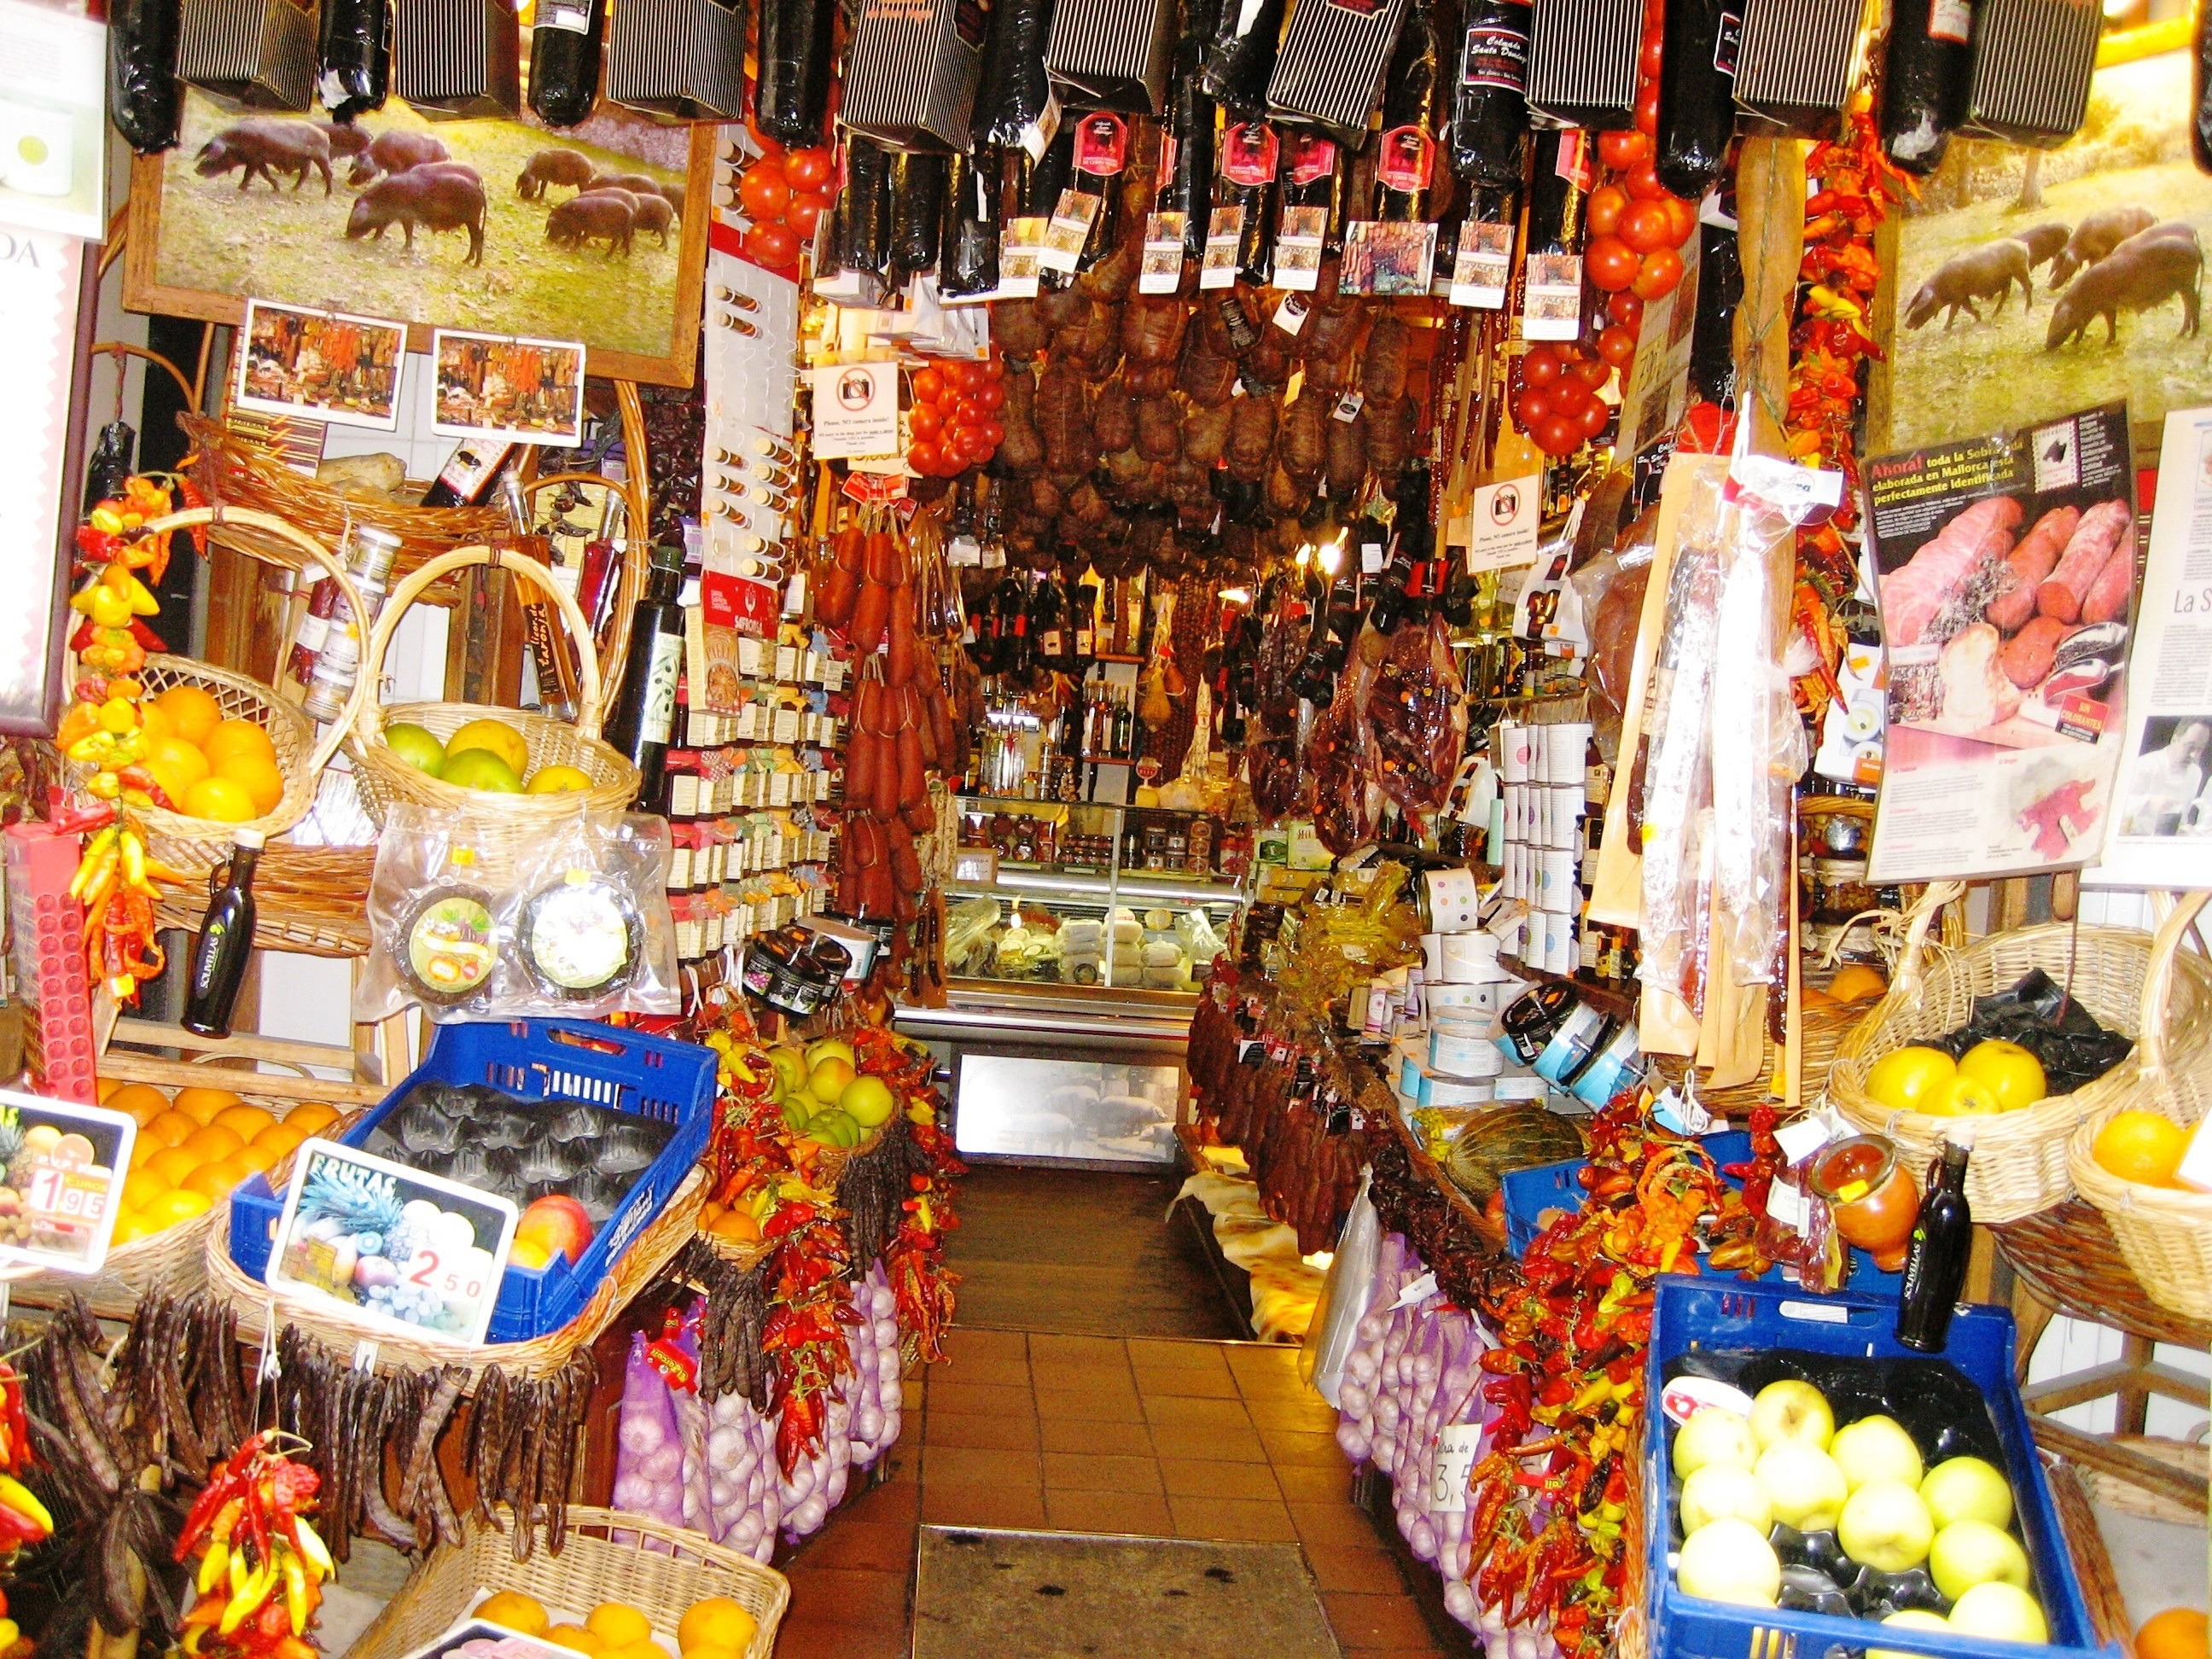
city, feed, food, vendor, bazaar, market, marketplace, shopping, eat, public space, nutrition, stall, supermarket, grocery store, retail, palma de mallorca, specialties, human settlement, convenience store, greengrocer